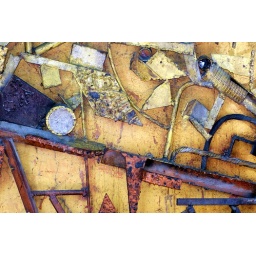
Colour-enhanced detail of the street wall in front of the Poliforum Siqueiros, Insurgentes Sur, Mexico City.